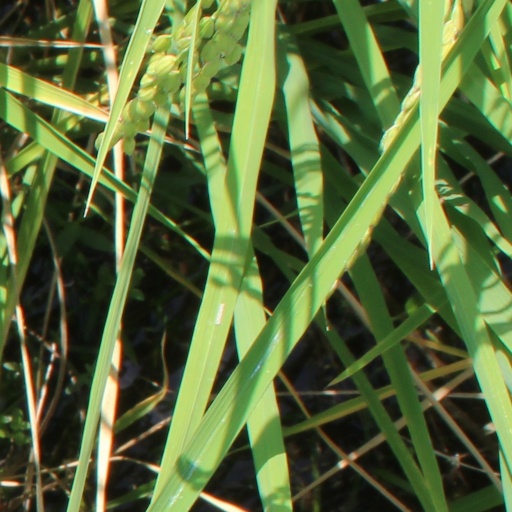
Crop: rice